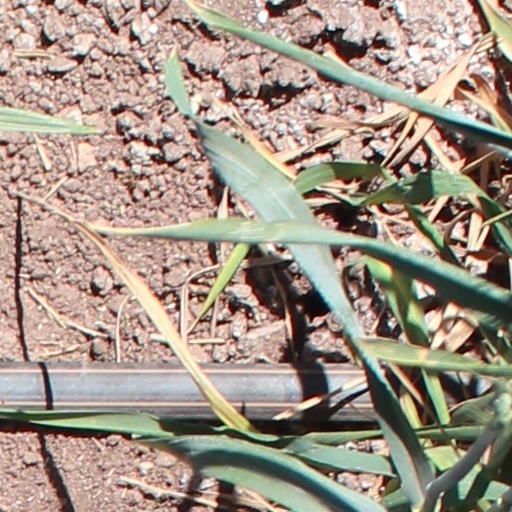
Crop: wheat